Aleksandr Vitko

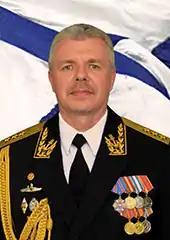

Admiral Aleksandr Viktorovich Vitko (born September 13, 1961) is a retired officer of the Russian Navy, and a former commander of the Russian Black Sea Fleet between April 2013 and June 2018.